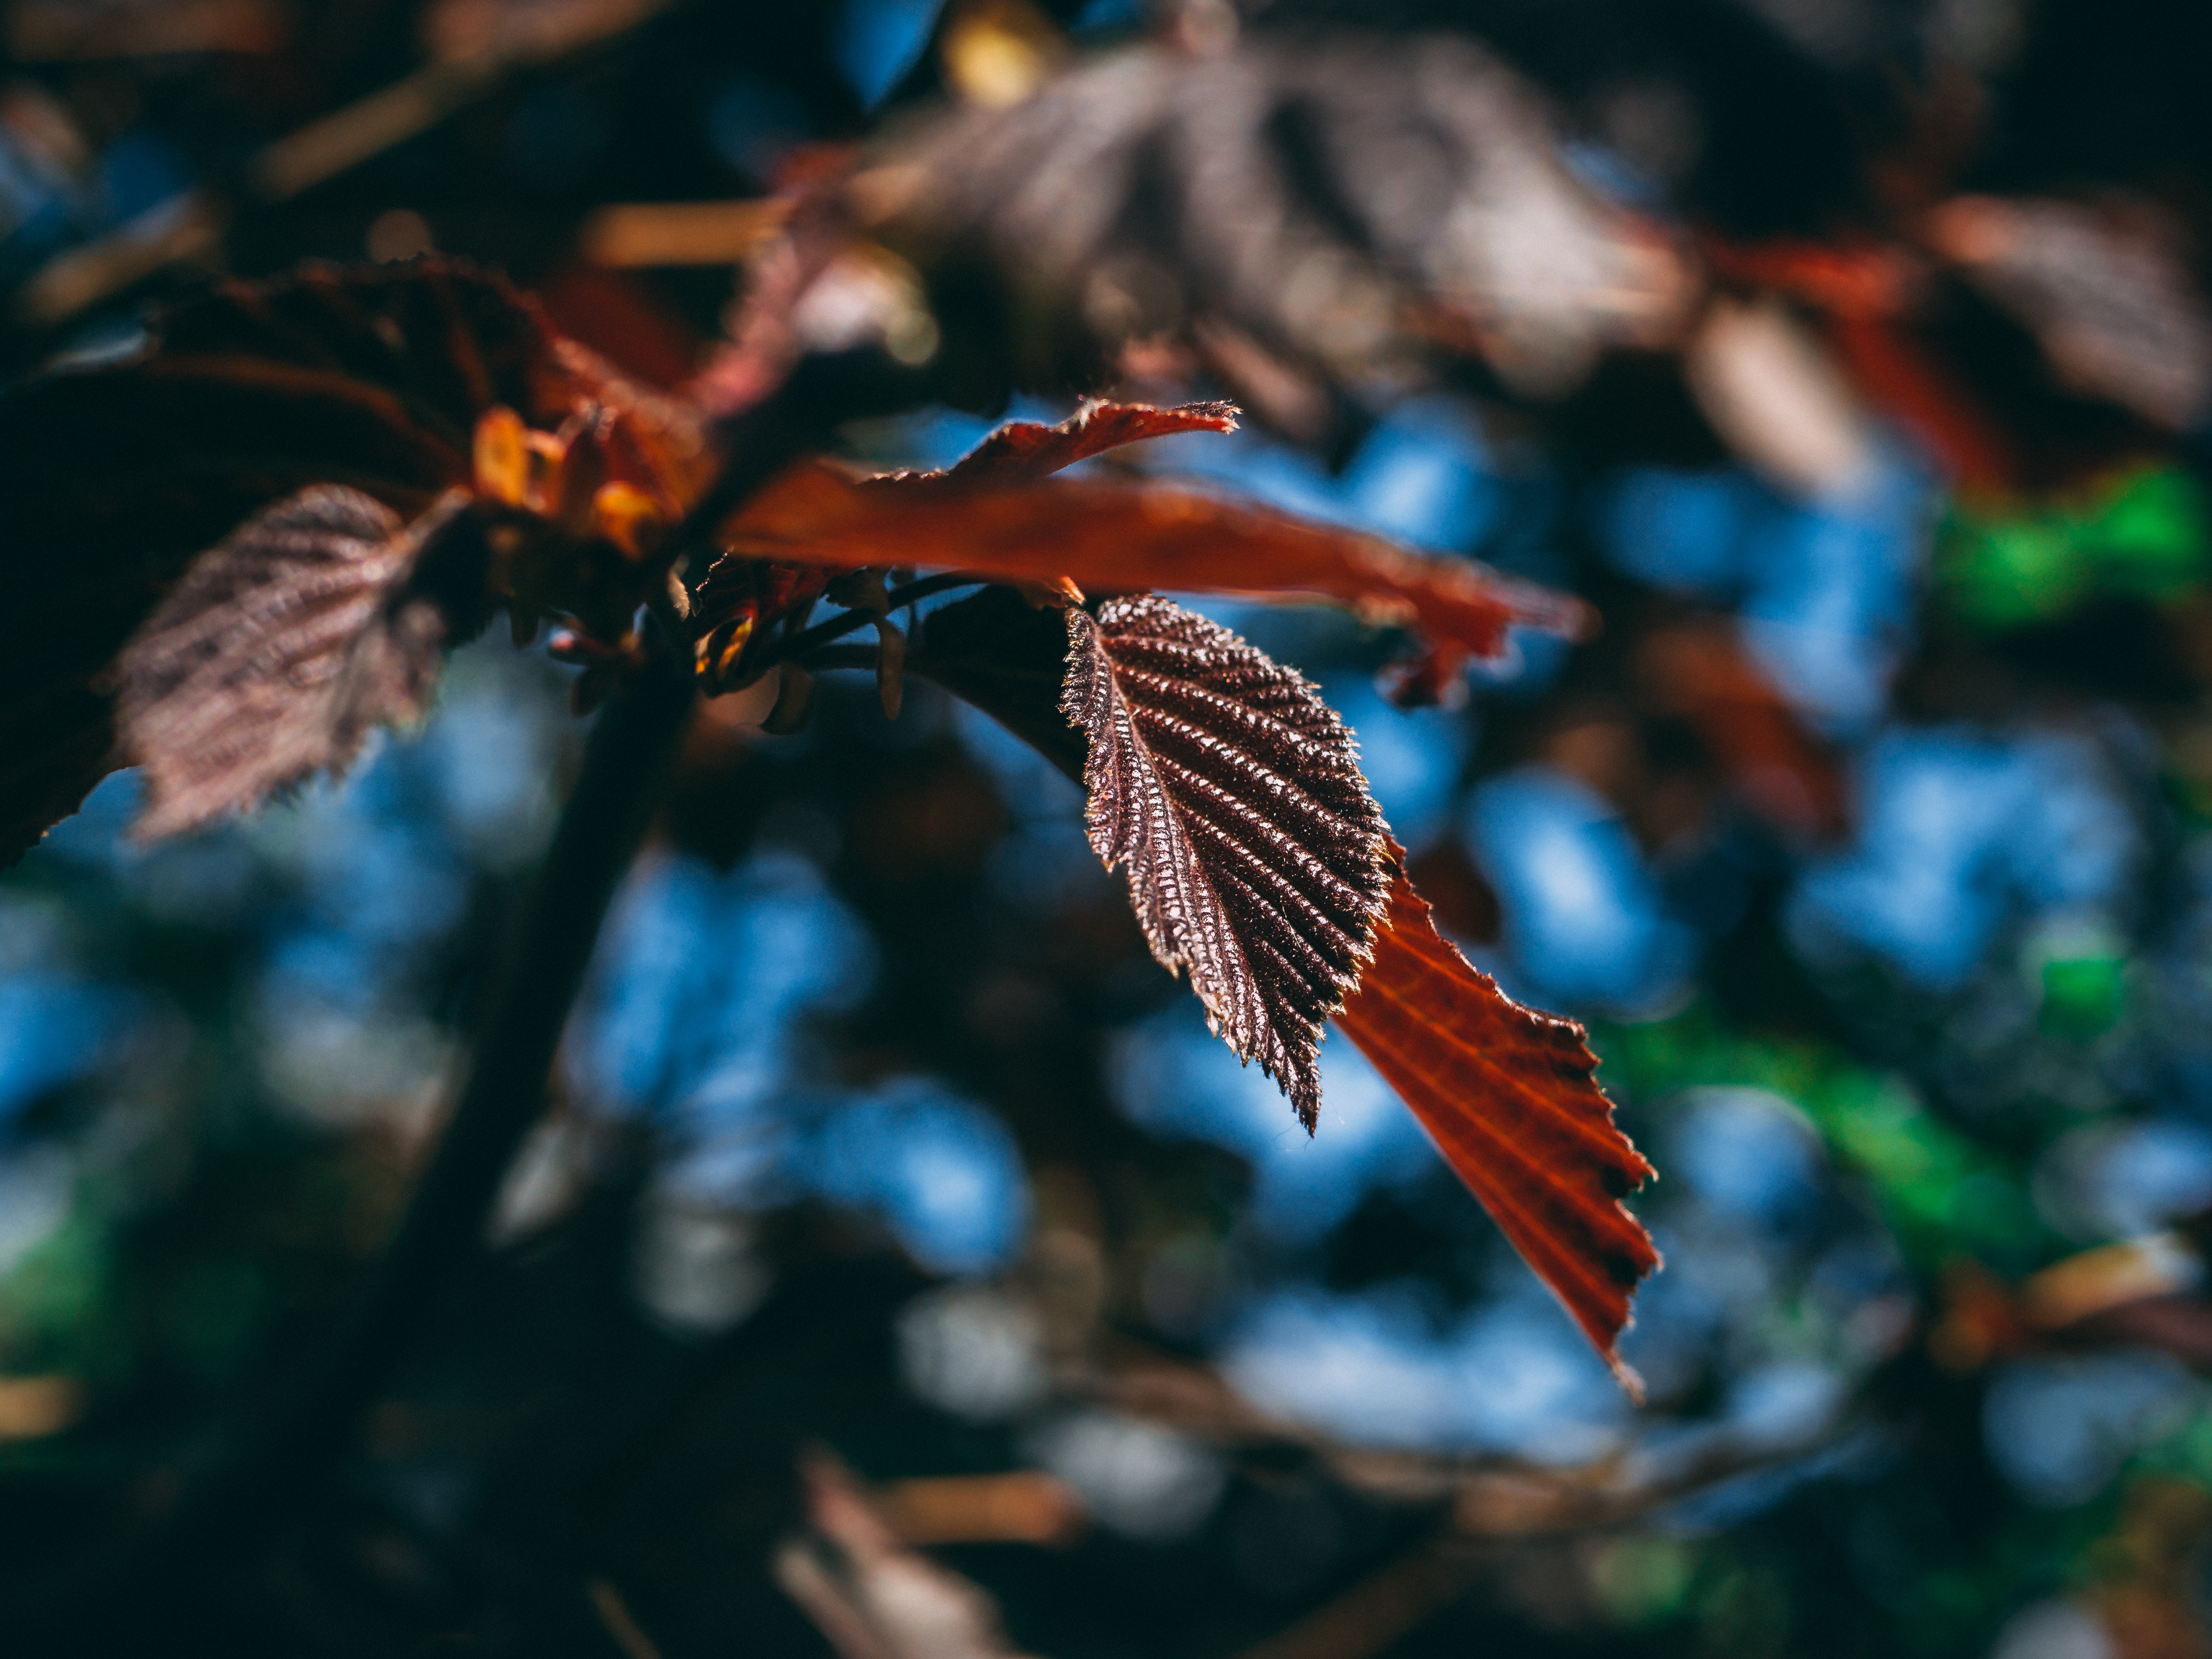
leaf, blue, twig, sky, tree, branch, plant, botany, close up, autumn, spring, organism, plant stem, photography, sunlight, adaptation, flower, macro photography, deciduous, wing